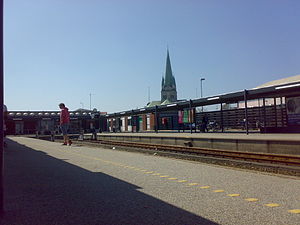
Frederikshavn Station
Frederikshavn Station er en dansk jernbanestation i Frederikshavn i Vendsyssel. Stationen er endestation på både Vendsysselbanen og Skagensbanen og betjenes af Nordjyske Jernbaner.